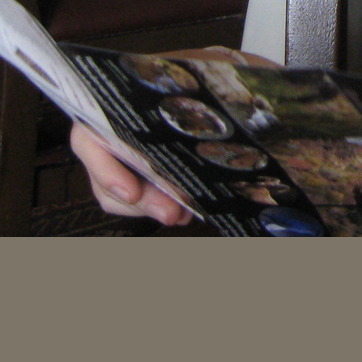
Material: paper